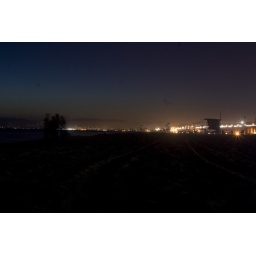
Ghosts on the beach and in the sky